Qualidea Code

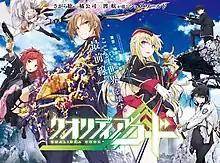

is a Japanese multimedia project co-published by Shueisha's Dash X Bunko imprint, Fujimi Shobo's Fujimi Fantasia Bunko imprint, Media Factory's MF Bunko J imprint, Shogakukan's Gagaga Bunko imprint, and Shueisha's "Jump Square" magazine. The original concept was developed by Marvelous and a three-person unit of writers known as Speakeasy made up of Kōshi Tachibana, Sō Sagara and Wataru Watari. It launched in 2015 with several light novels, and a manga began serialization in "Jump Square" in 2016. An anime television series, produced by A-1 Pictures and directed by Kenichi Kawamura, aired between July and September 2016.